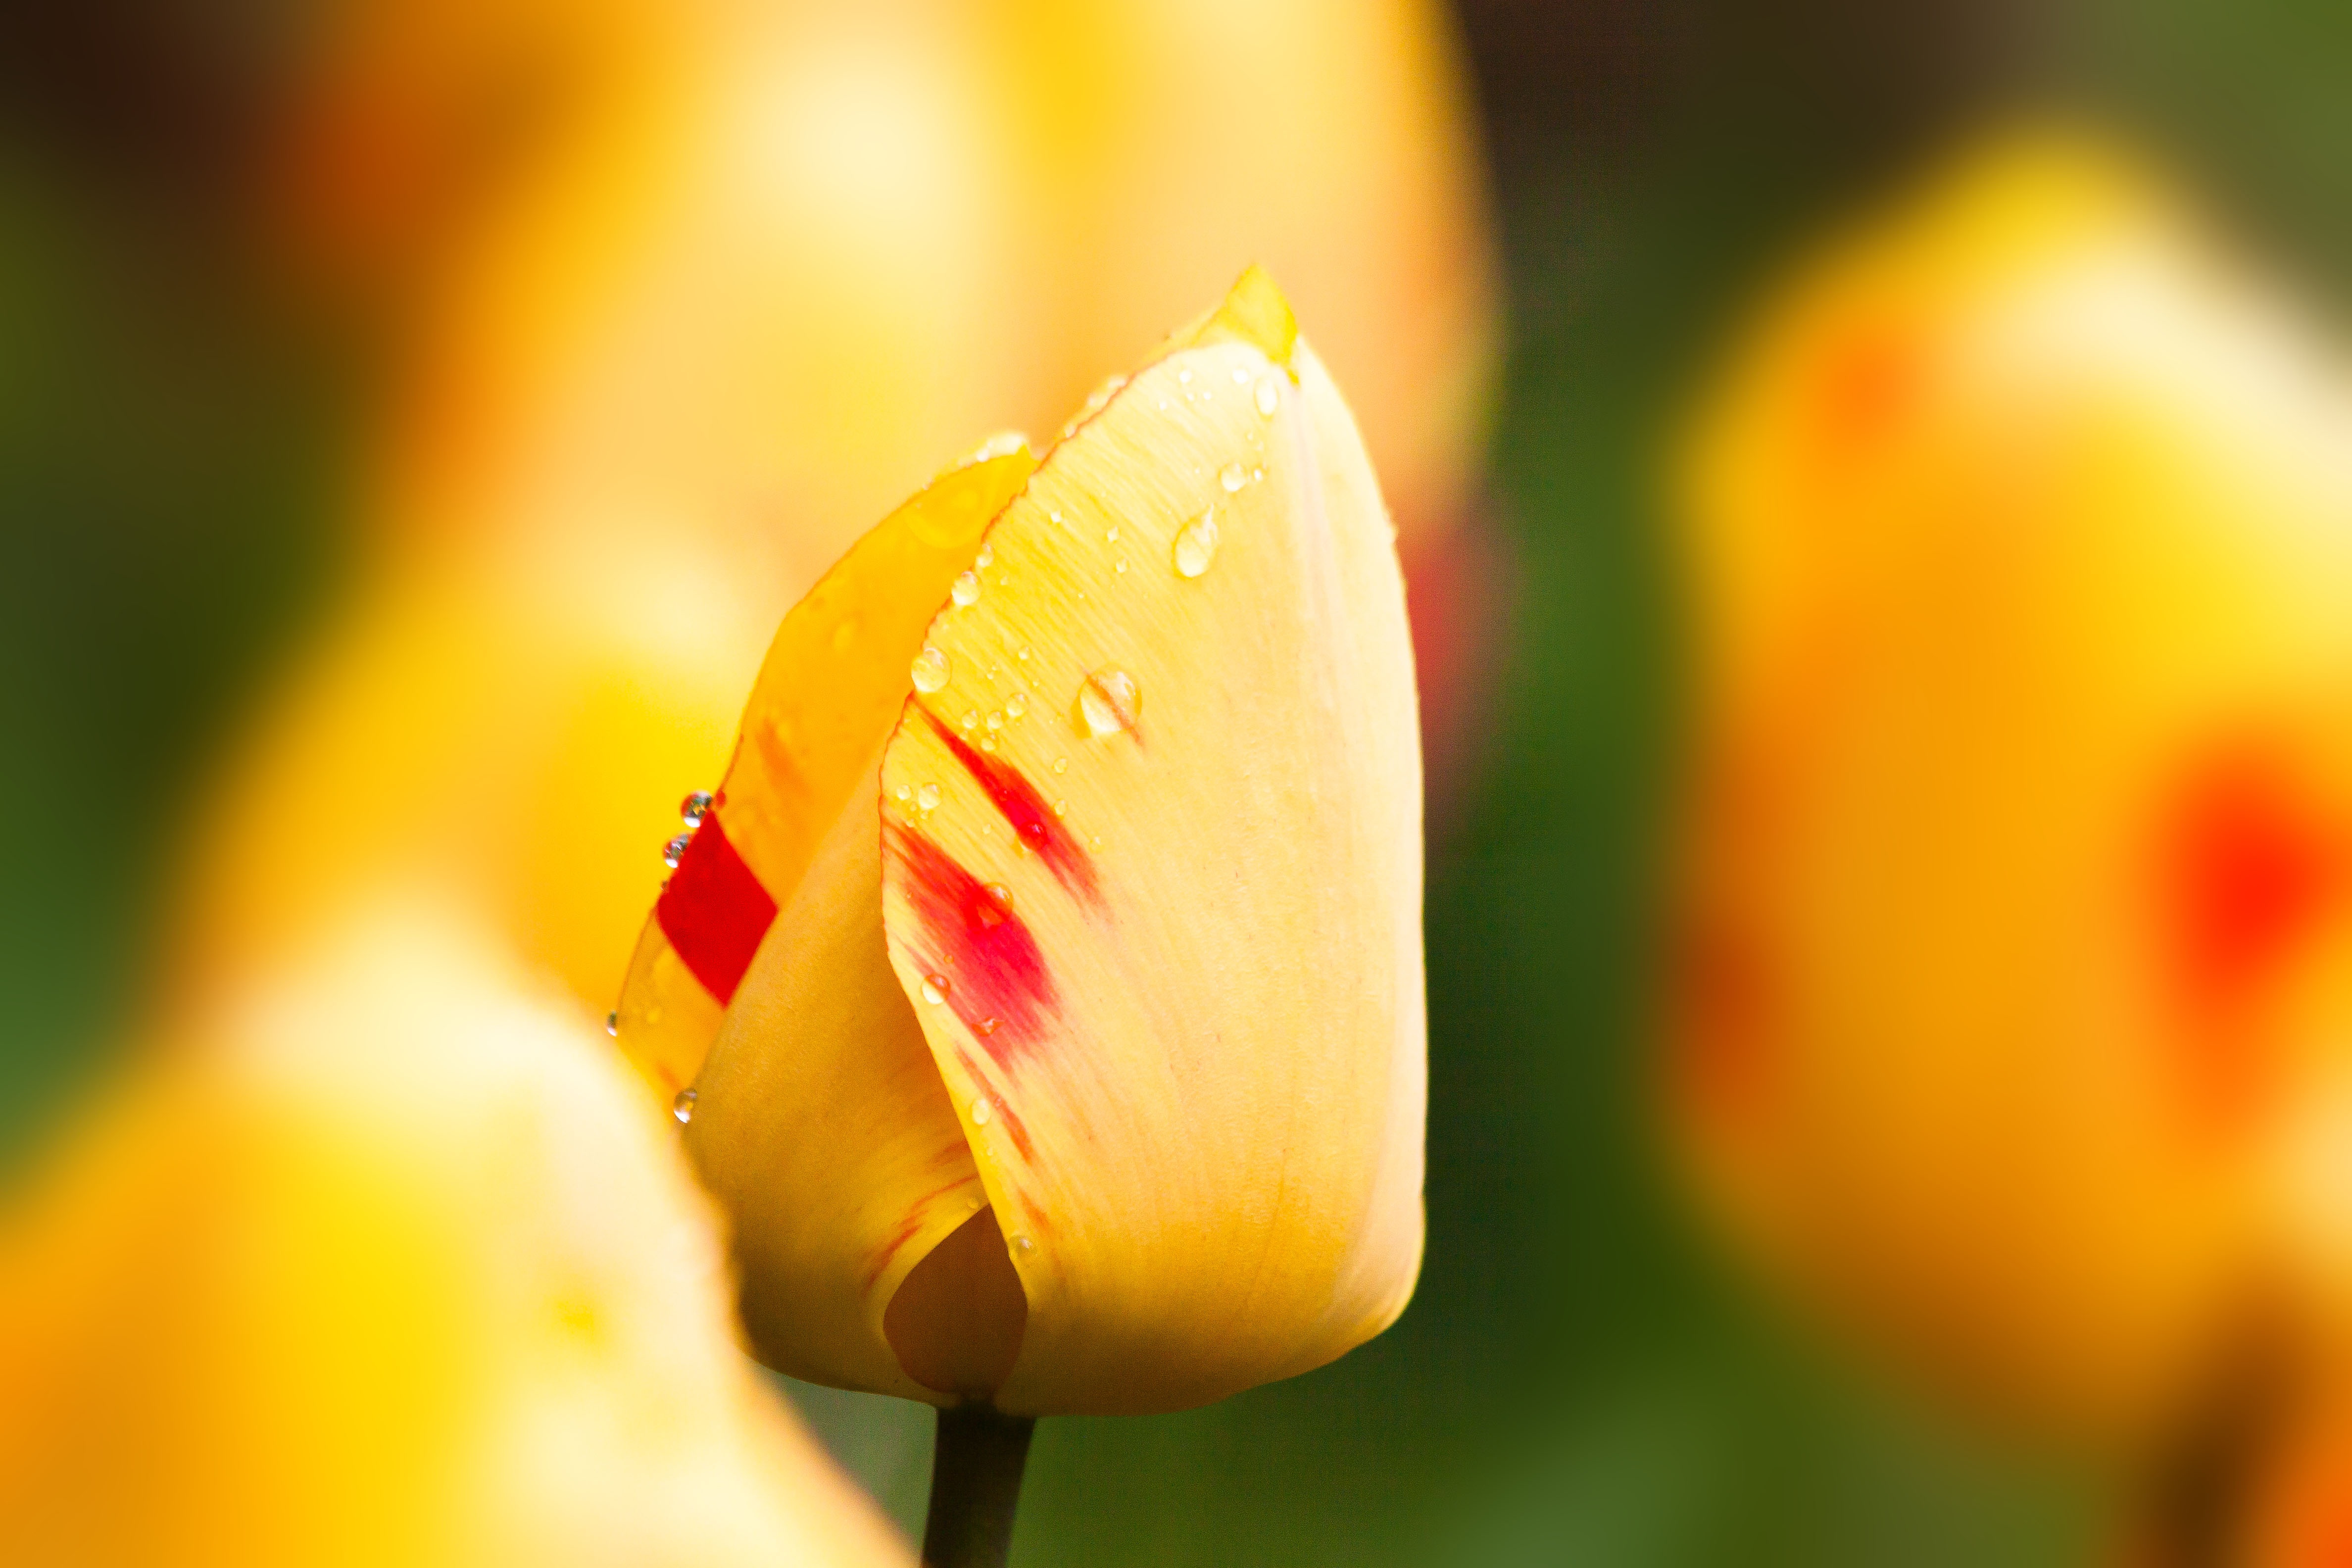
nature, blossom, plant, photography, sunlight, flower, petal, bloom, raindrop, tulip, orange, spring, red, macro, yellow, garden, close, flora, flowers, close up, tulips, lily, bud, macro photography, in the free, flowering plant, schnittblume, lenz, lily family, flower bracts, plant stem, land plant